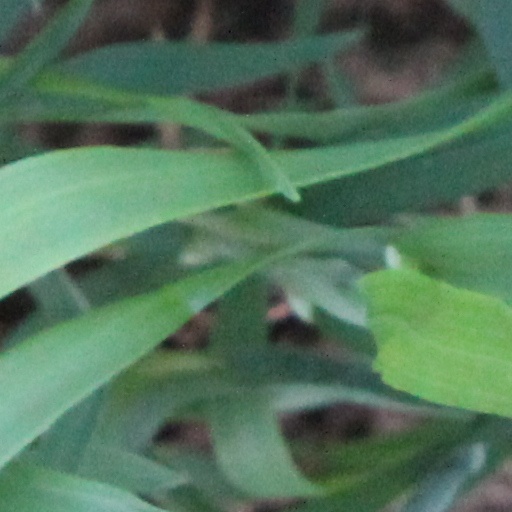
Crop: wheat